State visits to the United States

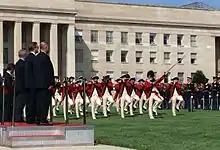
An arrival ceremony at the Pentagon.

For state and official visits, a formal arrival ceremony will typically be hosted by the president on the South Lawn of the White House the morning after the dignitary arrives in the United States. The arrival ceremony was only added to the program of the state visit in the 1940s. The Chief Usher of the White House is principally responsible for arrangements of the arrival ceremony.